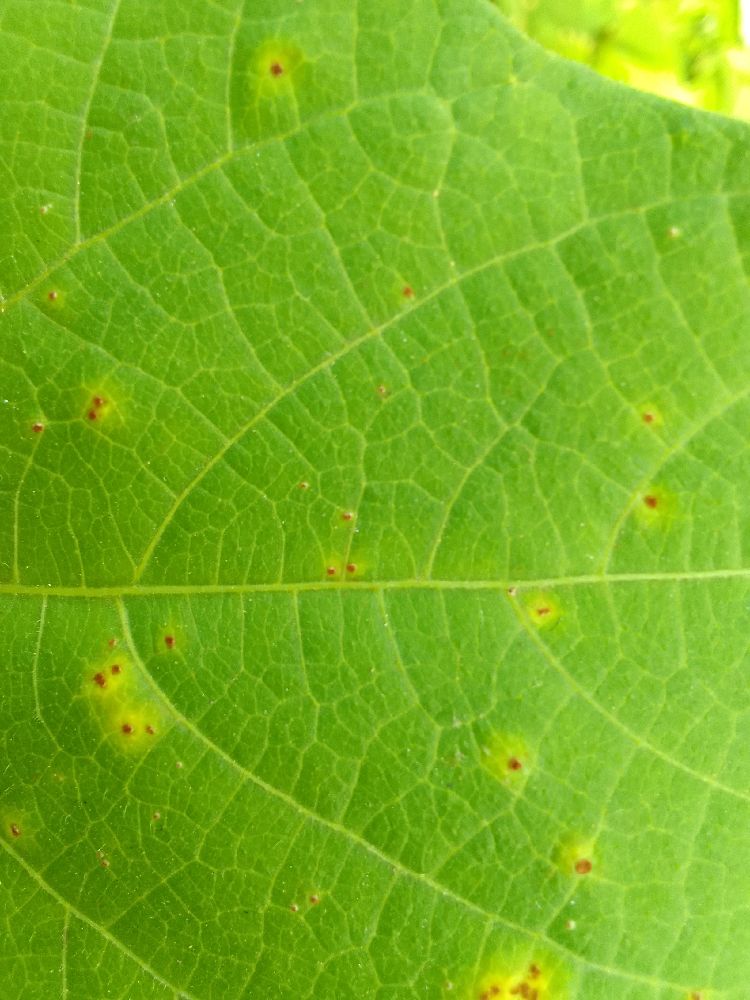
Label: rust